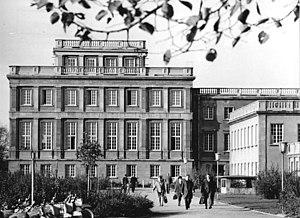
L'École supérieure allemande de culture physique est une ancienne école supérieure de sport de Leipzig.